The Langham, New York

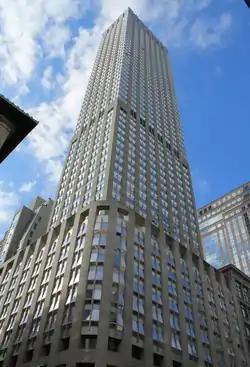

The Langham, New York, Fifth Avenue is a luxury suite hotel located in a mixed-use skyscraper at 400 Fifth Avenue, between 36th and 37th Streets, in Midtown Manhattan, New York City. It is operated by the Langham Hospitality Group.